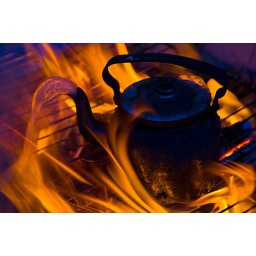
Coffee pot with boiling water over open fire.